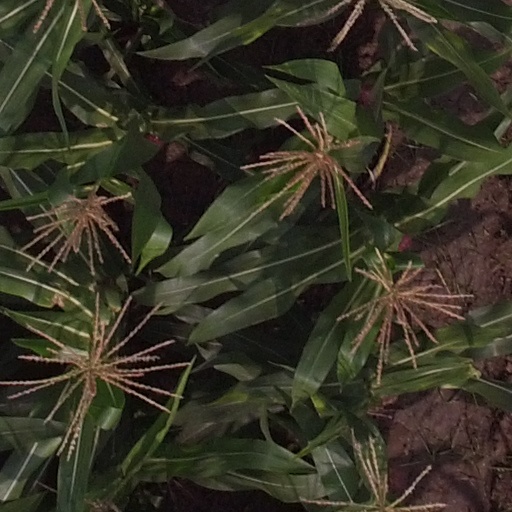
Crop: maize; corn